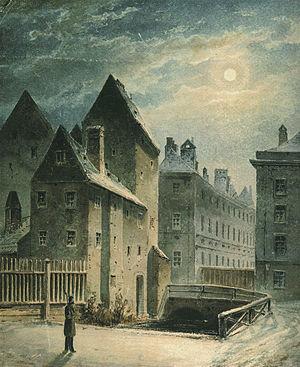
Heinrich Schönfeld, né en 1809 à Dresde et mort le 5 mai 1845 à Munich, est un artiste peintre et lithographe allemand.